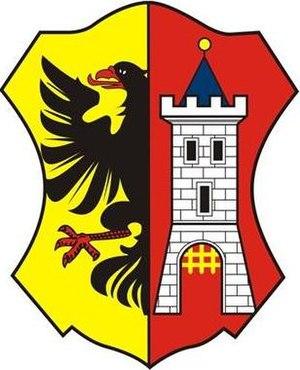
Město Touškov est une ville du district de Plzeň-Nord, dans la région de Plzeň, en Tchéquie. Sa population s'élevait à 2 187 habitants en 2019.